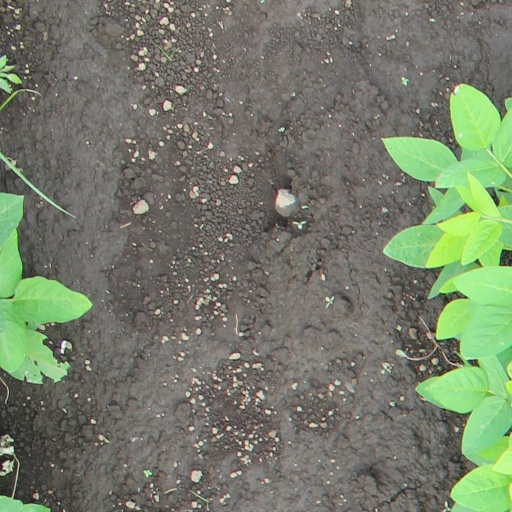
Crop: soybean